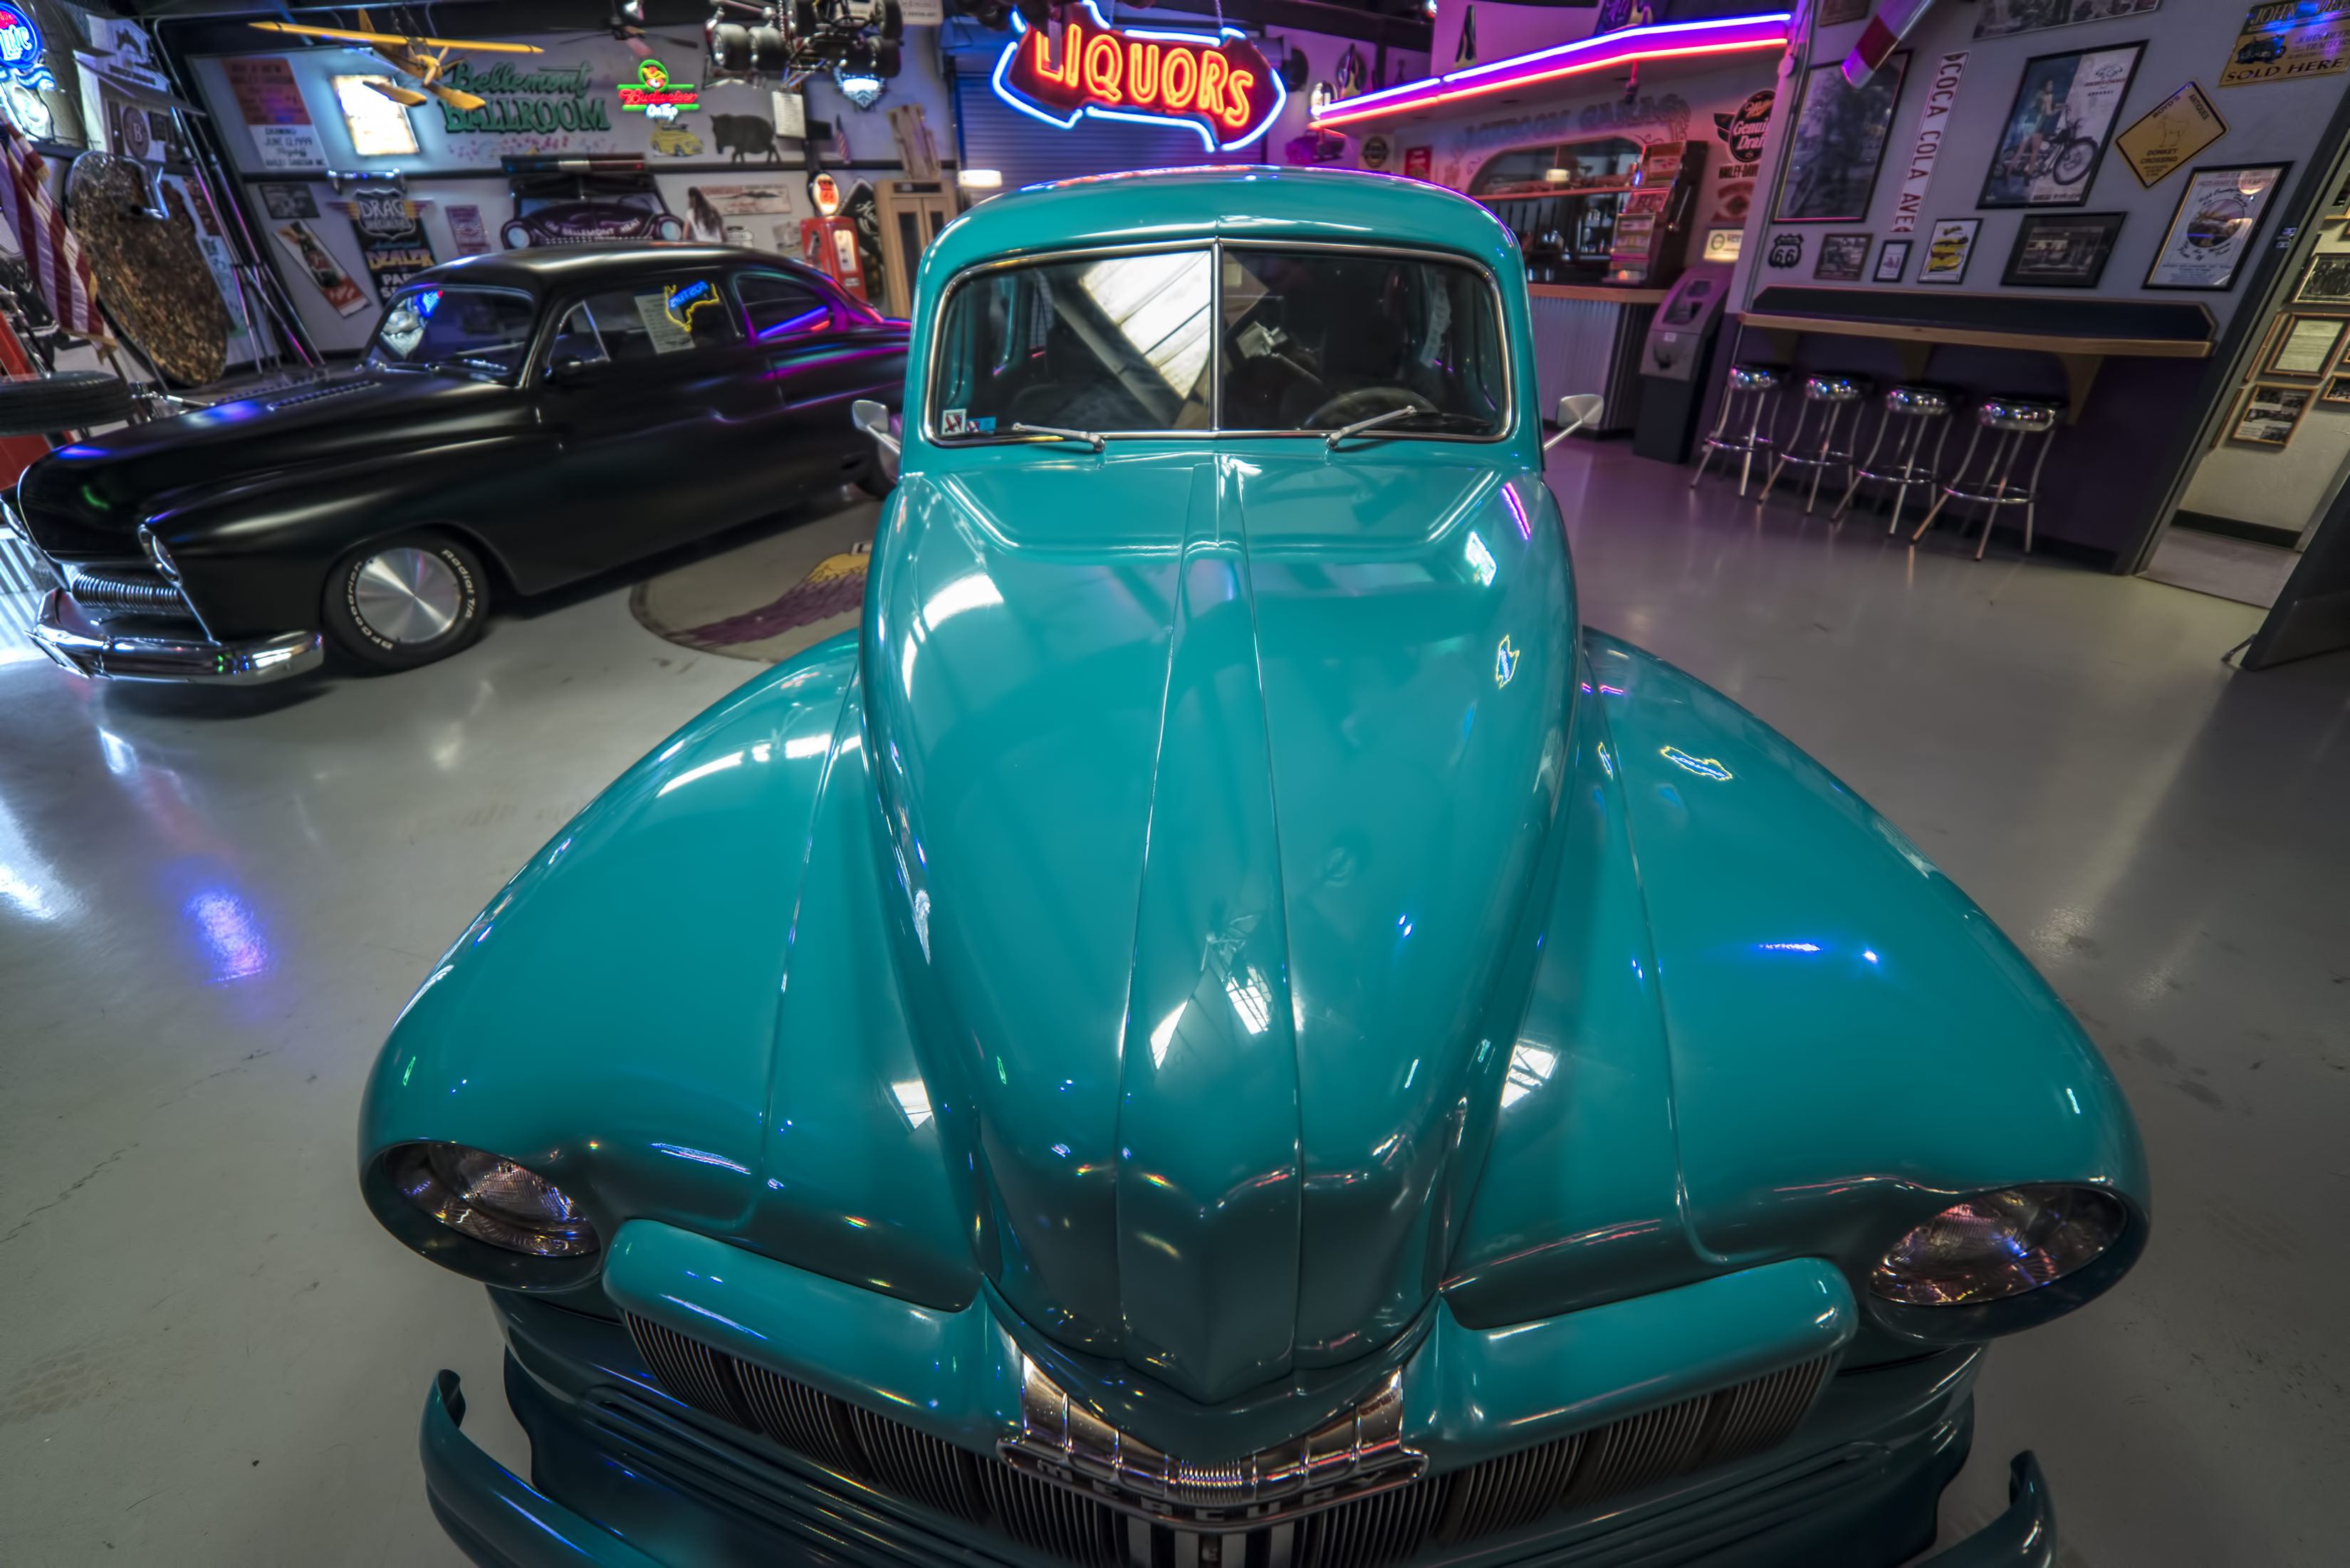
car, vintage, automobile, vehicle, automotive, motor vehicle, vintage car, classic, exhibition, antique car, car show, auto show, land vehicle, automobile make, automotive exterior, automotive design, luxury vehicle, custom car